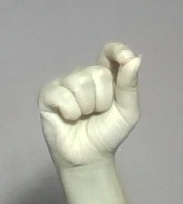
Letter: fa